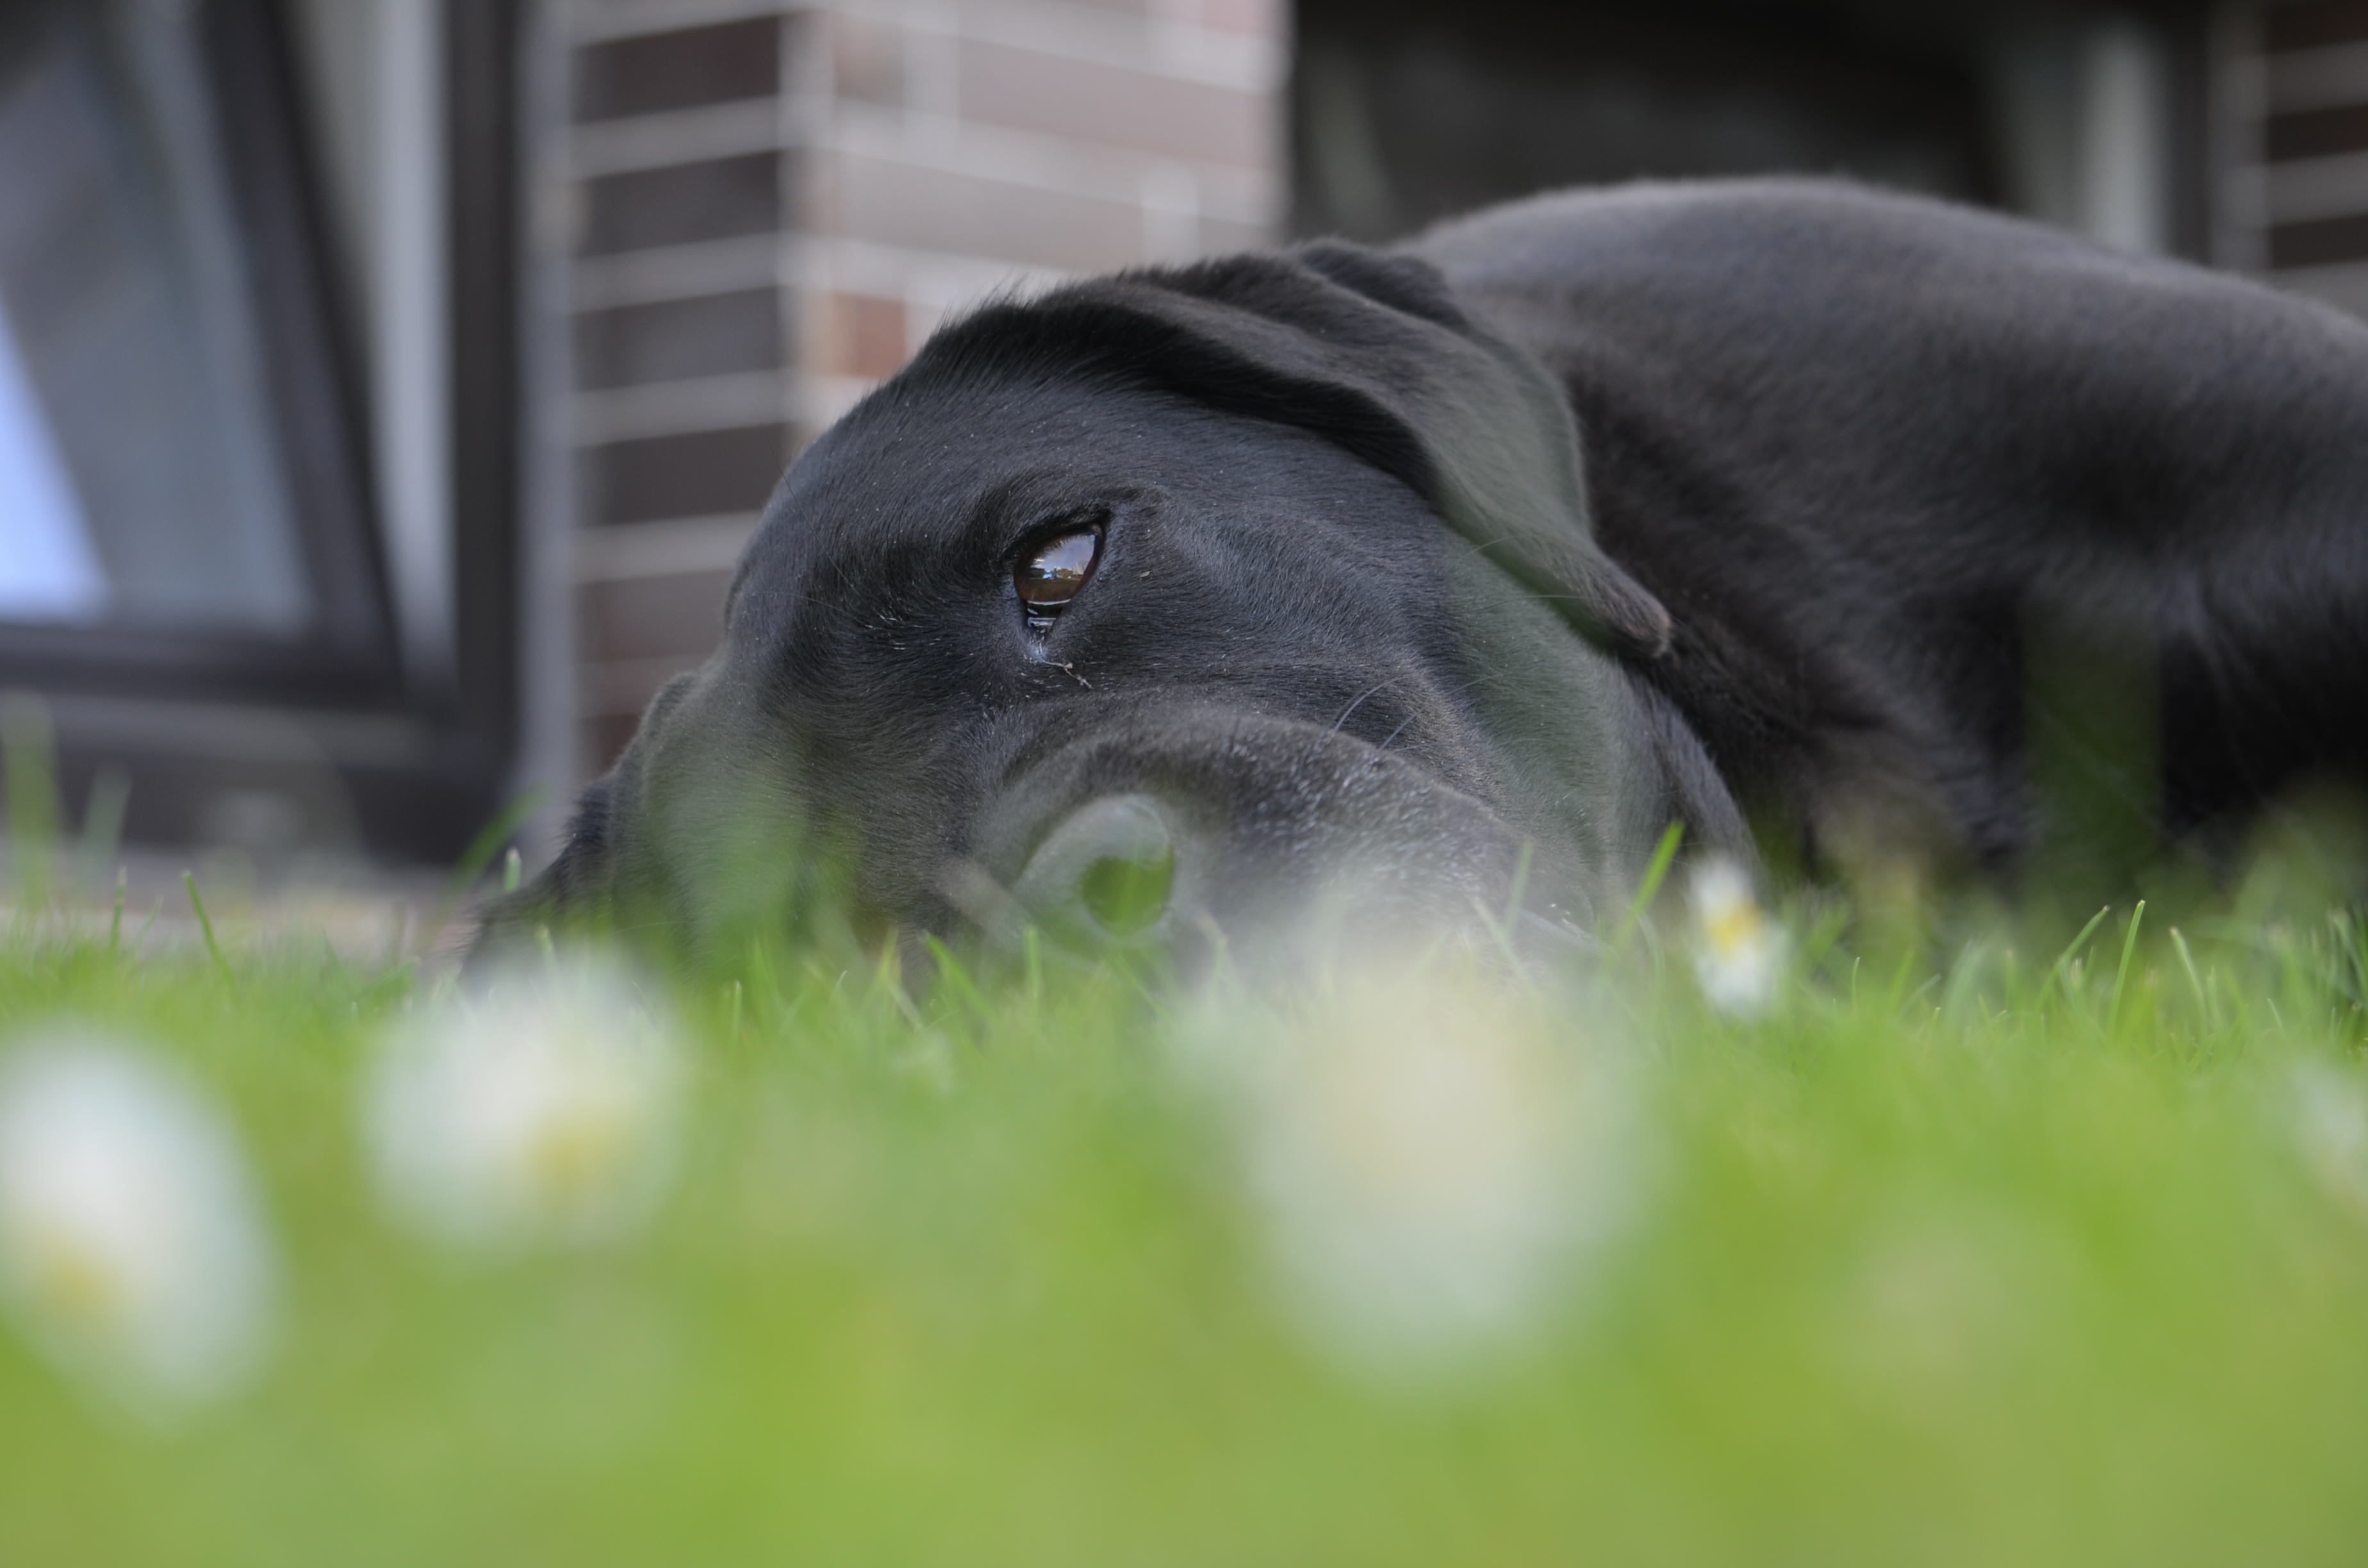
grass, puppy, dog, mammal, vertebrate, labrador retriever, dog like mammal